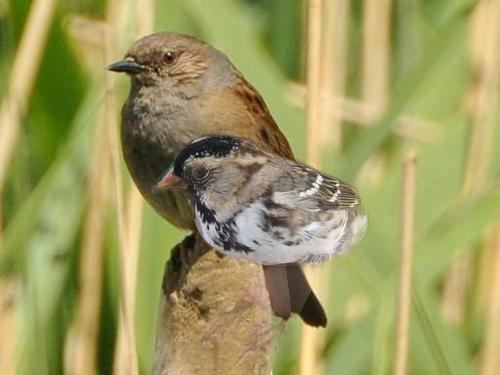
Bird species: Harris_Sparrow
Bird type: landbird
Background: land